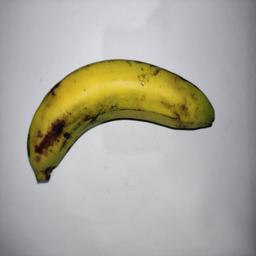
Banana variety: Sagor Kola